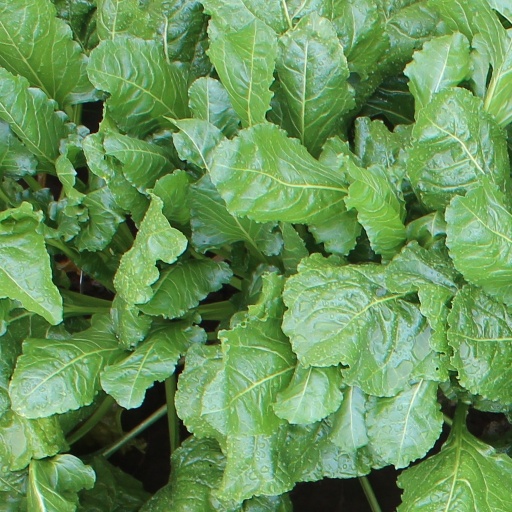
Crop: sugar beet